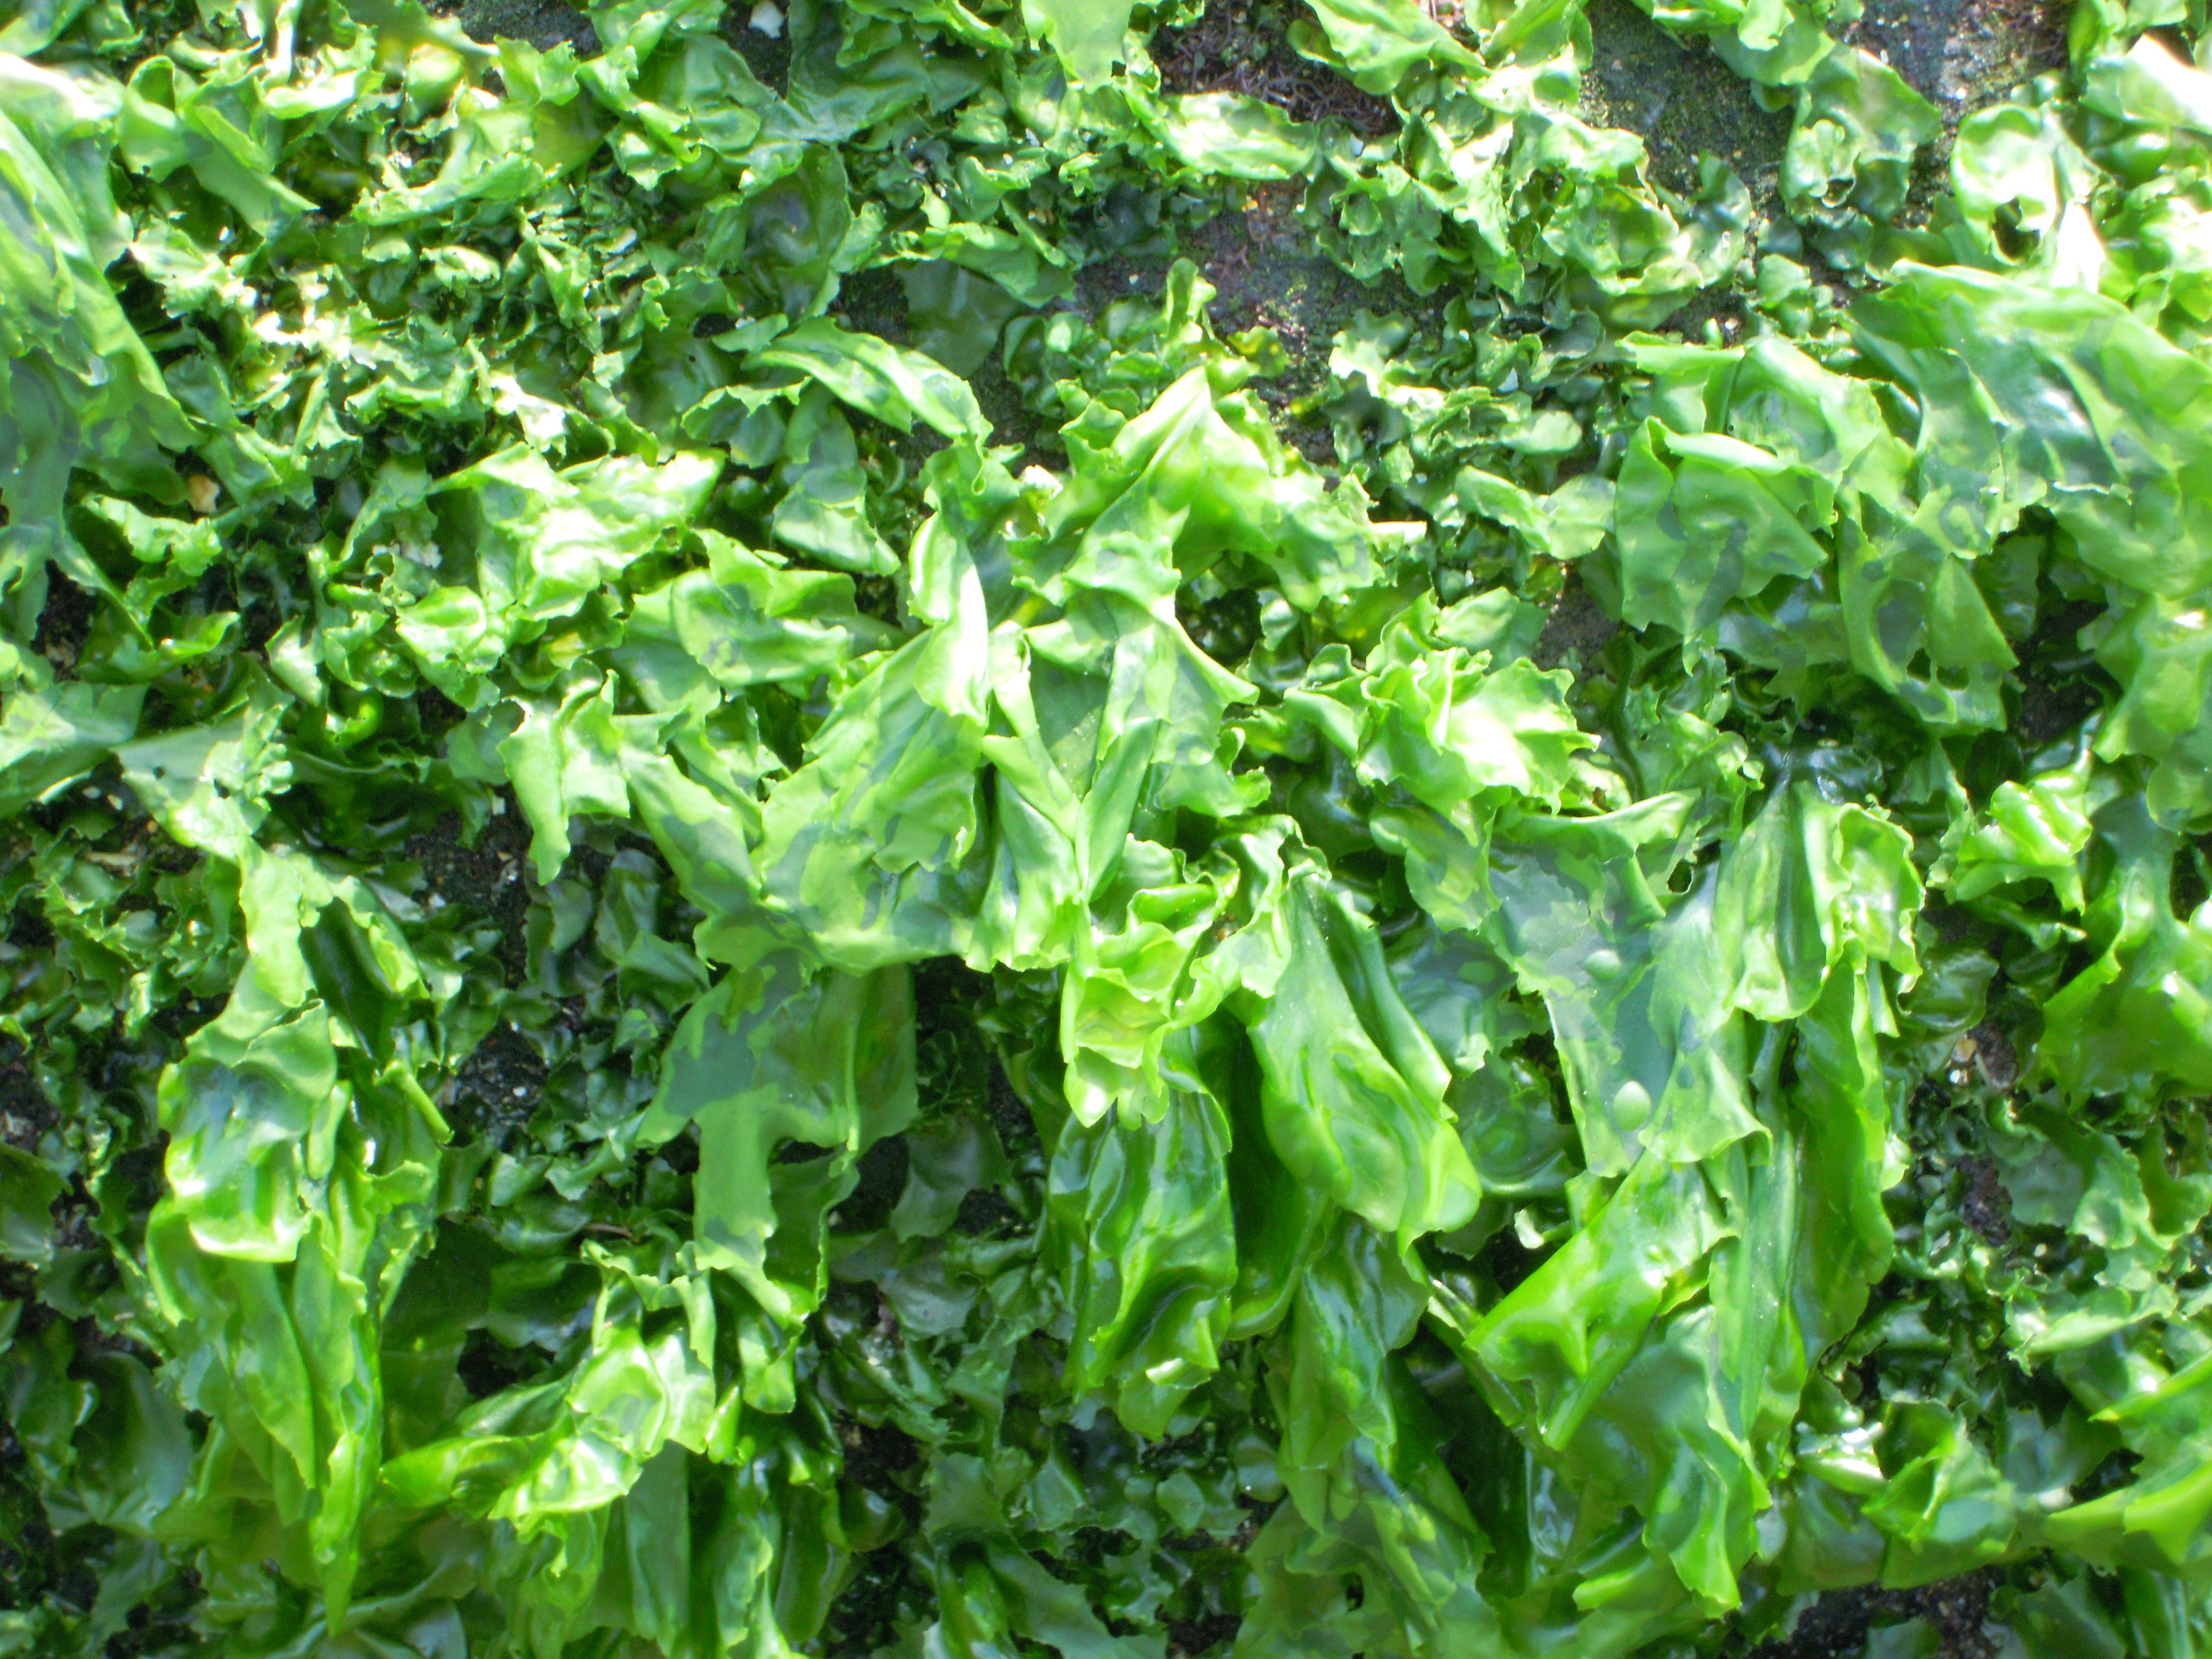
plant, food, spring, herb, produce, vegetable, seaweed, flowering plant, sea weed, land plant, leaf vegetable, sea lettuce, chao gou, stone tuan, ulva lactuca, the sea spinach